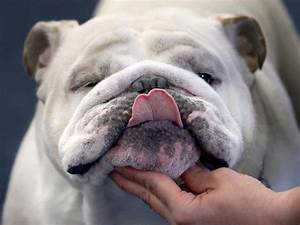
Label: cane